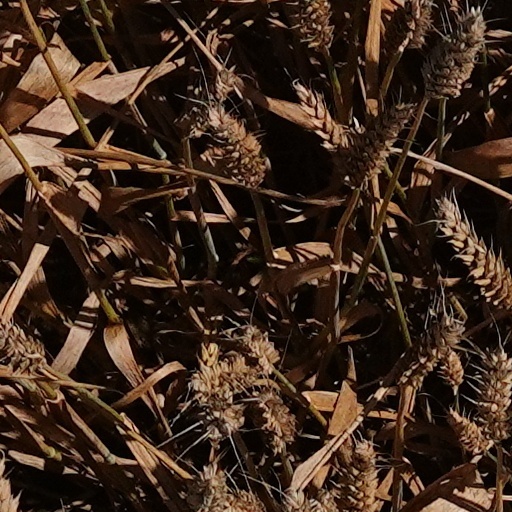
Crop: wheat